Men of Israel

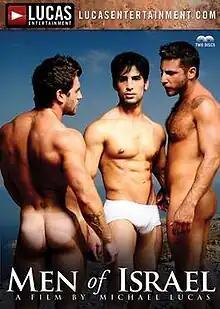

Men of Israel is a 2009 gay pornographic film released by Lucas Entertainment studio. Journalists from "The Atlantic", "Out Magazine" and "Yediot Aharonot" noted it as a landmark film as the first pornographic movie shot on location with an all-Israeli cast; while "Tablet" magazine and the "Los Angeles Times" remarked on it being the first to feature an all-Jewish cast. Director Michael Lucas—who is Jewish and obtained his Israeli citizenship (made "aliyah") in 2009—undertook the film as "a bold move to promote Israeli culture and tourism" and to counterbalance what he saw as biased portrayals of Israel in mainstream media.